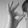
ASL letter: F